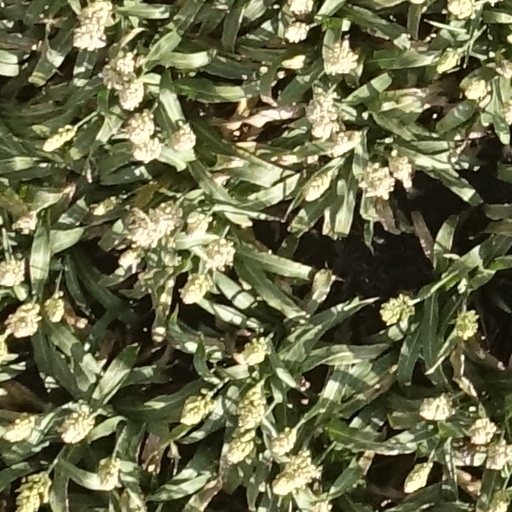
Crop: sorghum